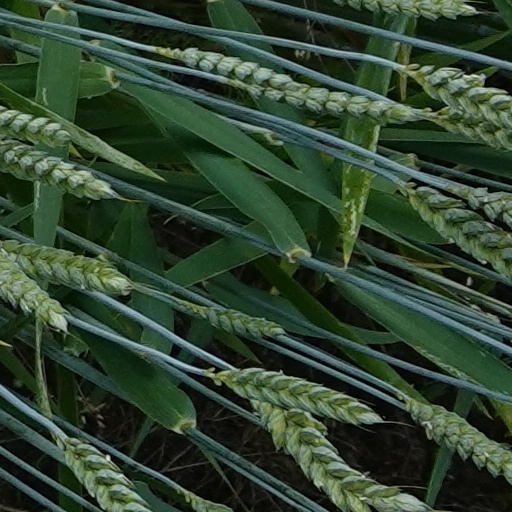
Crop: wheat